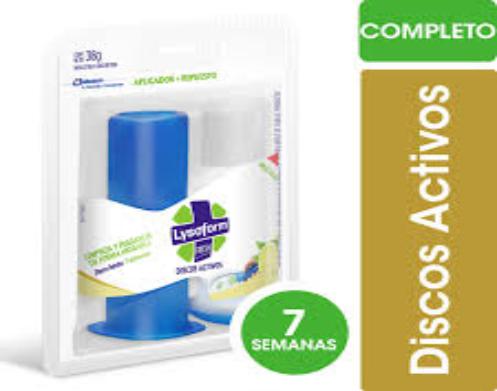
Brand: lysoform
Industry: Necessities